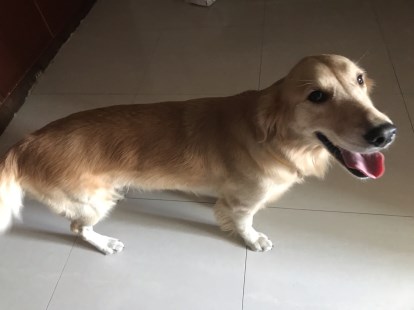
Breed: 5355-n000126-golden_retriever